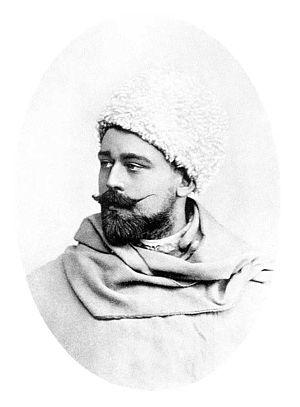
La liste des ducs de Leuchtenberg comprend les noms des neuf personnalités bavaroises et russes ayant possédé le duché de Leuchtenberg après son rattachement à la Bavière en 1646.
Nicolas Nikolaïevitch de Leuchtenberg, duc de Leuchtenberg et marquis de La Ferté-Beauharnais, est né le 17 octobre 1868 à Genève, en Suisse, et décédé le 2 mars 1928 au château de Ruth, à Sainte-Cécile-les-Vignes, en France. Chef de la Maison de Beauharnais de 1891 à sa mort, c’est également un militaire russe et une personnalité du « mouvement blanc » durant la guerre civile russe.